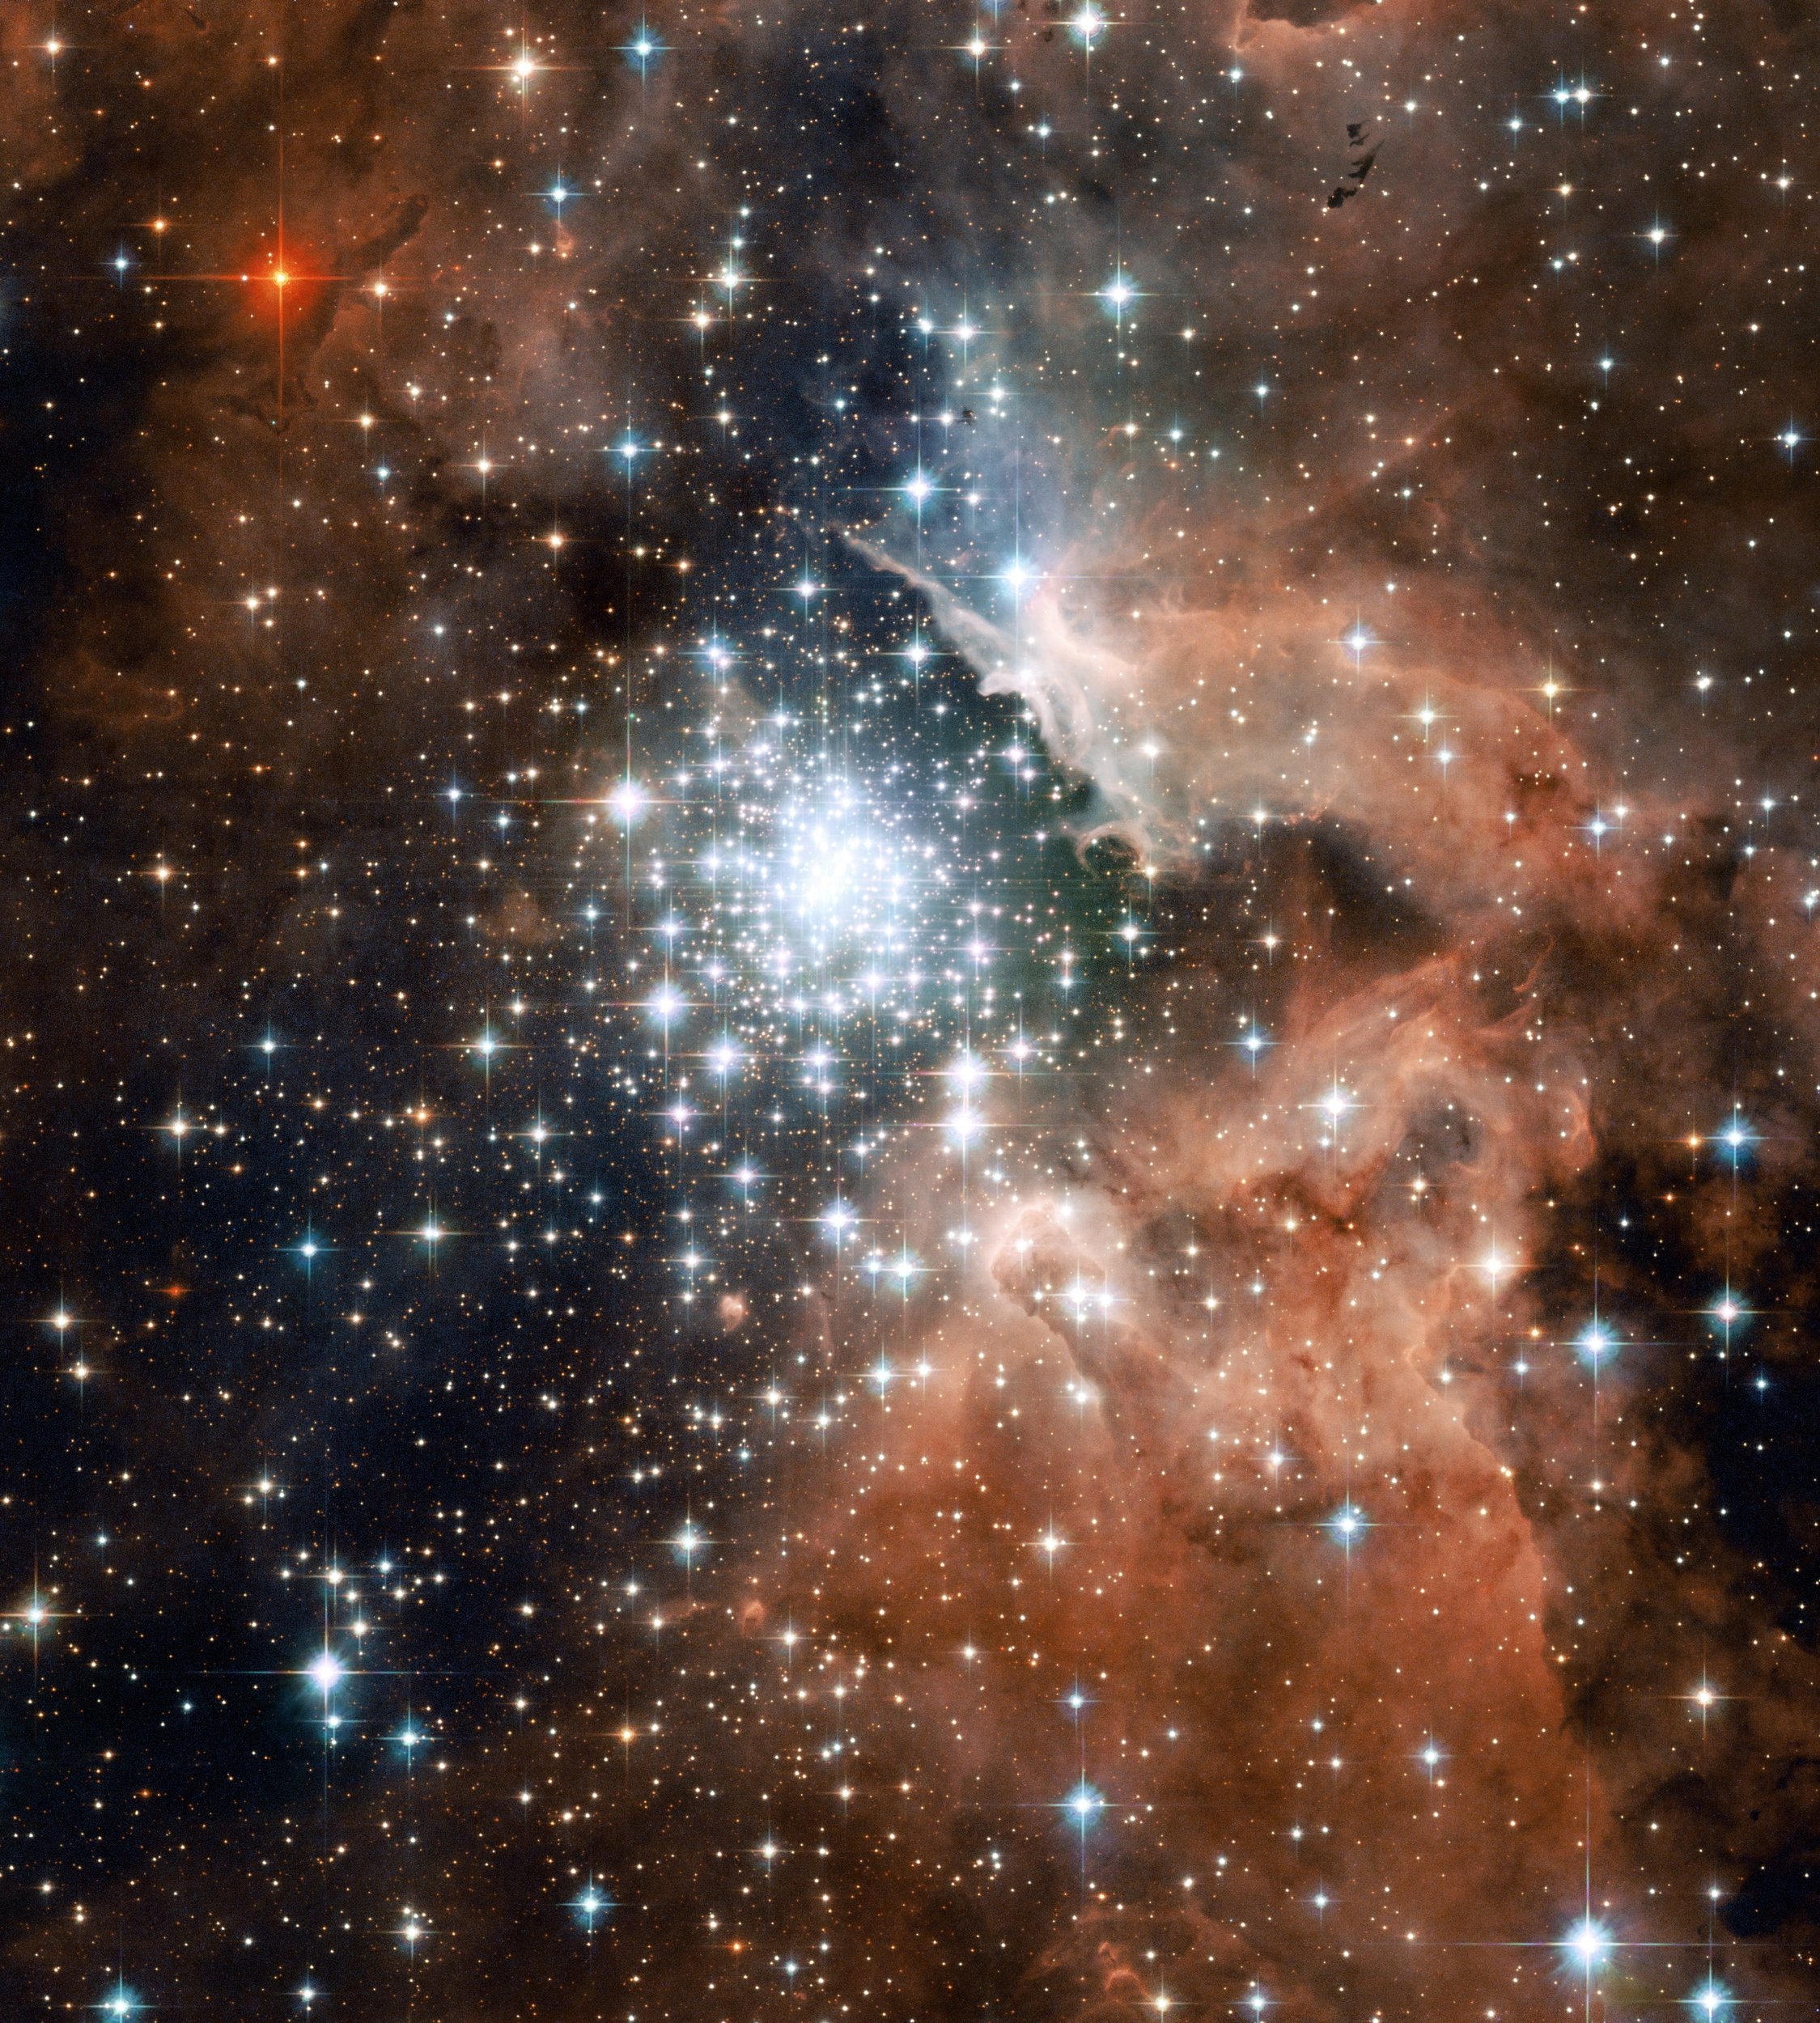
sky, star, atmosphere, constellation, aviation, space, galaxy, night sky, nasa, nebula, outer space, research, science, astronomy, universe, starry sky, all, emission nebula, space travel, astronautics, astronomical object, ngc 3603